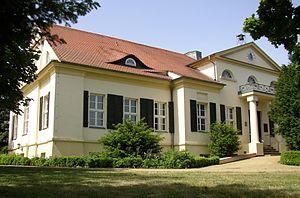
Le manoir Neuhaus est une petite gentilhommière située à Steinkirchen qui fait partie de la municipalité de Lübben dans le Brandebourg. C'est aujourd'hui le conservatoire et l'école de musique de l'arrondissement.